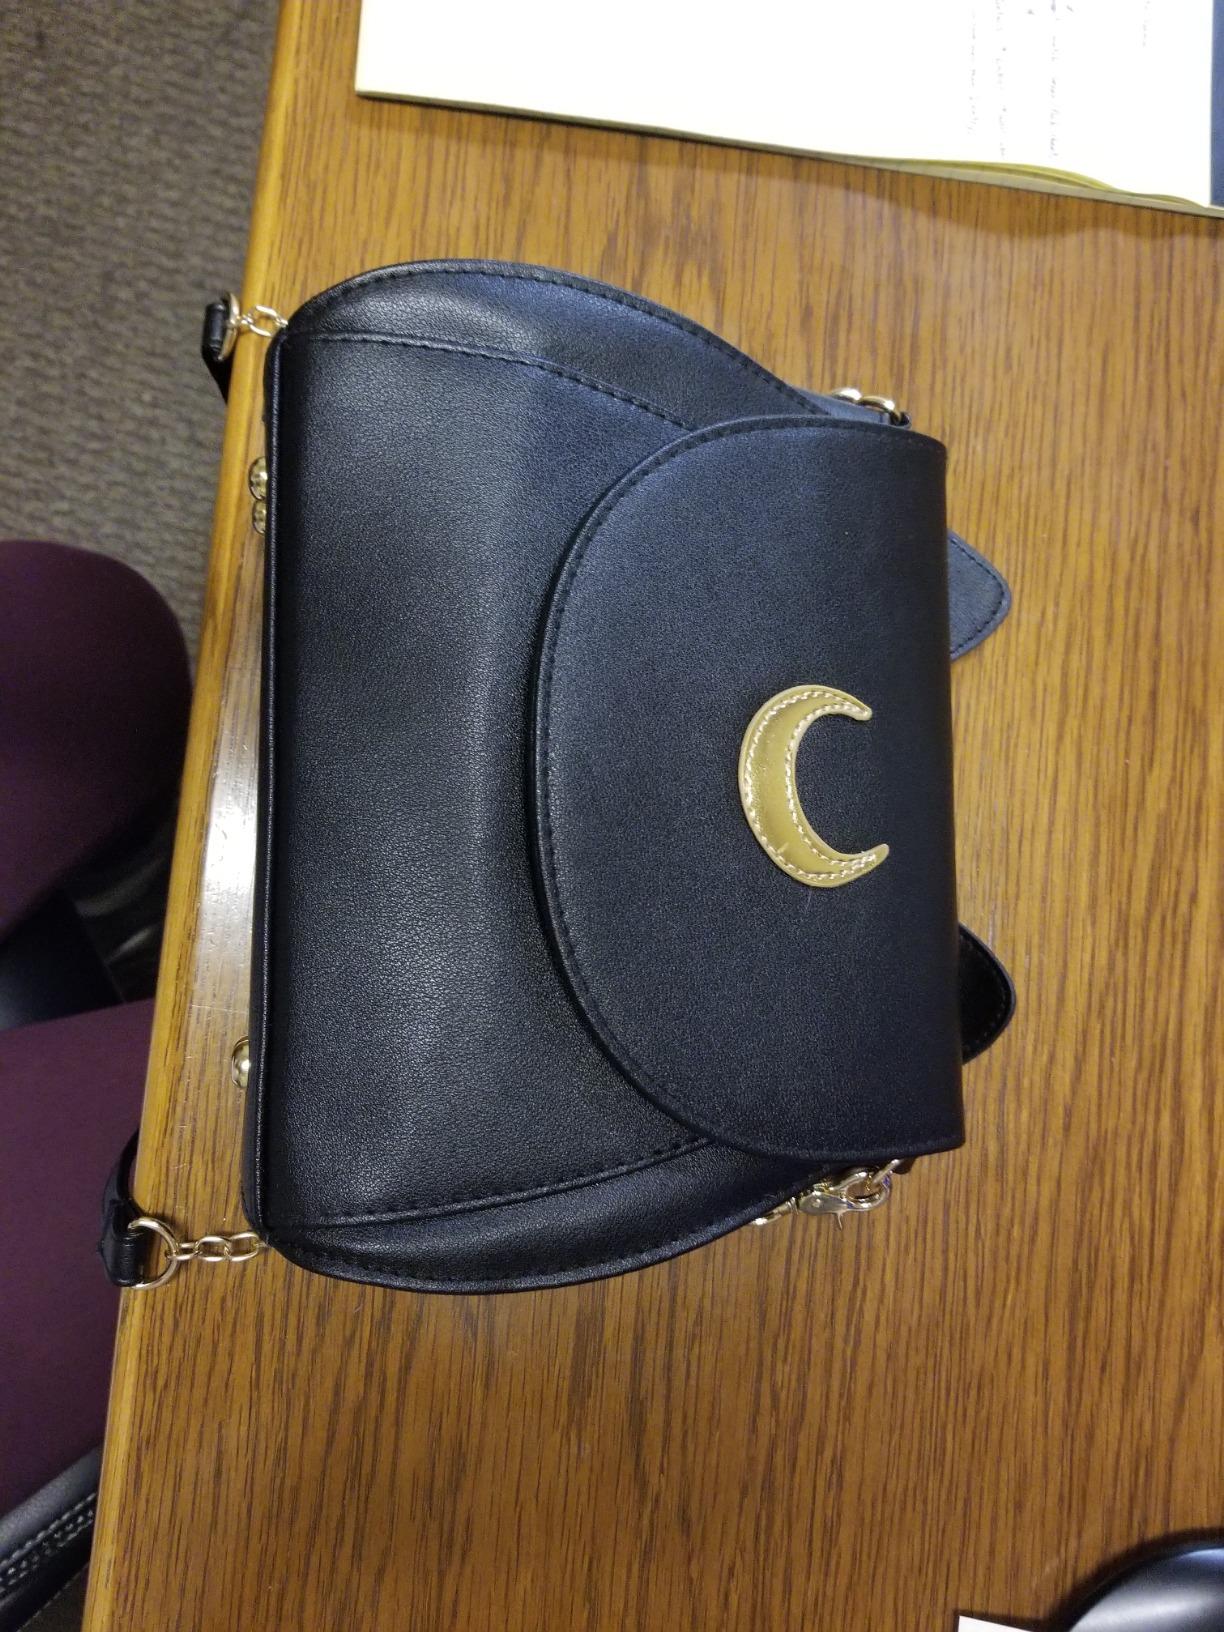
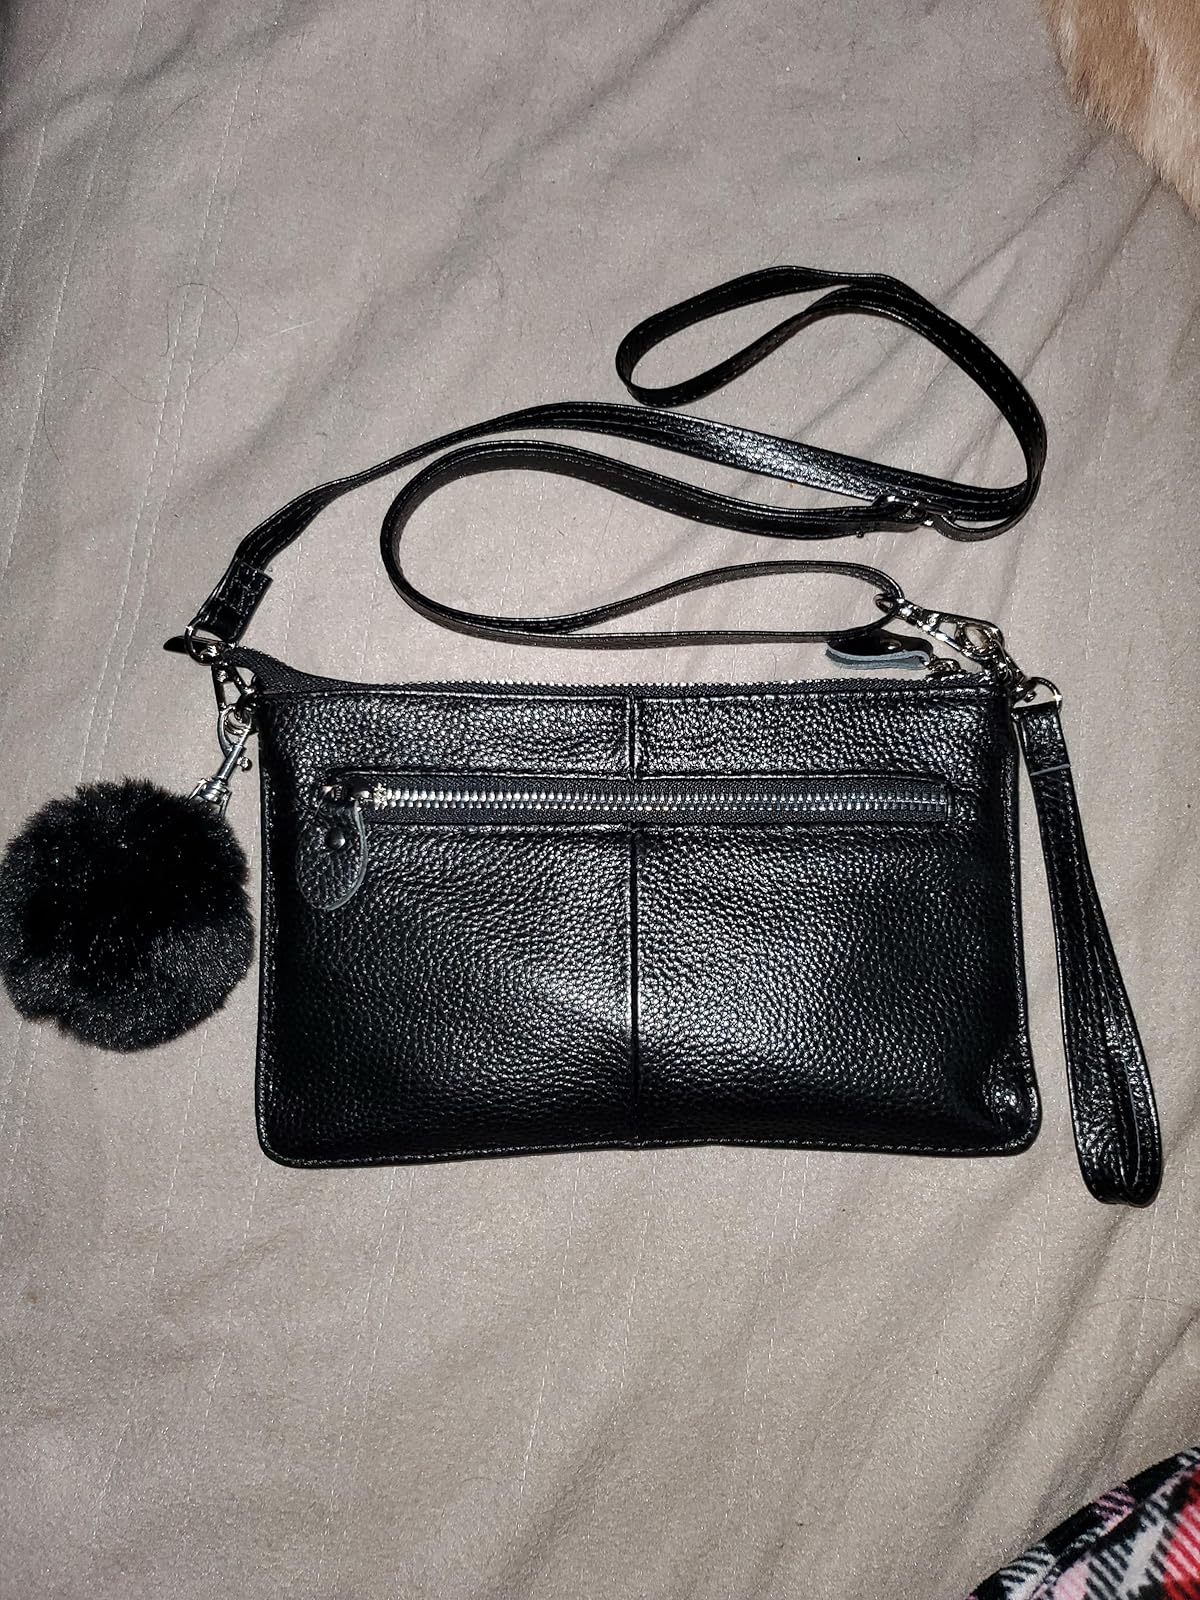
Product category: accessories_handbag
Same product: no